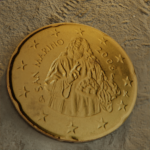
Coin value: 20cents
Country: sm
Edition: 20cen